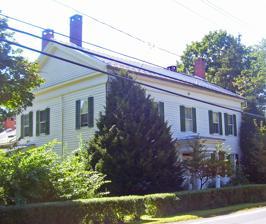
Building: Stephen Hogeboom House
Country: United States of America
Year built: 1784
Historic house in New York, United States United States historic place Stephen Hogeboom House U.S. National Register of Historic Places North elevation and east profile, 2008 Show map of New York Show map of the United States Interactive map showing the location of Hogeboom House Location Claverack , NY Coordinates 42°13′21″N 73°44′31″W / 42.22250°N 73.74194°W / 42.22250; -73.74194 Area 1.1 acres (0.45 ha) Built 1780s Architectural style Georgian MPS The Architectural and Historic Resources of Claverack NRHP reference No. 97000944 Added to NRHP 1997 The Stephen Hogeboom House is located on NY 23B in Claverack , New York , United States . It is a frame Georgian - style house built in the late 18th century. It was renovated in the mid-19th century, with several Greek Revival embellishments, but otherwise remains intact. In 1997 it was listed on the National Register of Historic Places . Property The house is on a 1.1-acre (0.45 ha) lot at the southeast corner of Route 23B and Stone Mill Road. It slopes down slightly at the south end toward Claverack Creek . Across the highway is the First Columbia County Courthouse . There are two outbuildings on the property, a garage and a wellhouse. A row of large, mature trees is planted on the east side of the lot. The neighborhood is residential, with houses from different eras. Interior Two stories high, the house is five bays wide and two rooms deep. It is sided in narrow weatherboard . A deep, plain cornice delineates the overhanging eaves of the steeply pitched gabled roof pierced by pairs of brick chimneys at either end near the roof crest. On the north (front) facade , the centrally located main entrance is sheltered by a Greek Revival portico , with two tapered columns supporting a deeply corniced roof. The paneled door has glass sidelights and transom with a flat arched top, echoed on the window above it. There are two porches on the south (rear) facade, a small shed-roofed modern one and larger, ornate one with scalloped cornice and Regency -style latticework . Four unevenly placed eyebrow windows are on the second story. Exterior Inside, the main entrance opens onto a wide central hallway with pedimented arches on the doors and windows. All the fireplaces have Doric mantels . On the first floor, double doors (hinged on the east and sliding on the west) separate the front and rear rooms. A tall narrow cupboard is built into the entry recess of the northeast parlor . A plain staircase leads up to the second floor. There, closets separate the front and rear rooms. Paneled doors from the house's original construction open onto the bedrooms. The southeast bedroom's chimney was built to serve a stove; all the other rooms have fireplaces. Enclosed stairs lead to the attic. It is one large space, running the width of the house with exposed post-and-beam framing under the high roof. Corbels support the chimneys, also exposed, in the gable ends. Two layers of old wallpaper on the rear wall suggest that the space was once servants' quarters. The cellar is also one large space. Its ceiling framing suggests that double fireplaces now on the side walls were originally located in the center of the house. The floor has supported this observation. Staircases lead from the cellar and second story to the rear kitchen wing. It has its original cooking hearth, complete with crane, and a brick oven that protrudes slightly from the rear wall. A small pantry made from old panel doors and other reused woodwork is in the passageway to the main block. A steep, turning staircase leads up to the garret . Outbuildings The larger of the two outbuildings, the garage, is a frame building roofed in asphalt on the south side of the house. It is one and a half car widths wide, and accessed from Stone Mill Road. Since it is of more modern construction, it is not considered a contributing resource to the property's historic character. Closer to the house, near the kitchen door, the wellhouse is considered contributing as it appears it was built during the mid-19th-century renovations. It is frame, with a gabled roof and uses beaded posts and wainscoting . History Local tradition has it that Jeremiah Hogeboom built the house in 1784 for his son Stephen, then 40 years old. Historical records, such as property tax rolls, show otherwise. Hogeboom had been married for 20 years at that time, to Hilletje Muller, daughter of Cornelius (whose nearby house is still extant and also on the National Register). Tax rolls in 1779 show him living on a small house near the corner of that property, a house shown on maps as late as 1799. It is thus much more likely that the current house was built after the courthouse across the street, which dates to 1786. At that time the intersection was the center of not only the hamlet of Claverack but Columbia County as well. Stone Mill and Old roads were the original route of the Albany Post Road , the main north–south route through the county, and combined with the road now followed by routes 23 and 23B made, the main east–west road, it was the crossroads of the county and thus the ideal location for the courthouse until Hudson was designated the new county seat in 1805. The Hogeboom House was equal in scale and form to the courthouse, making it as much of a landmark as that building. Stephen Hogeboom was active in local politics. He served as Claverack's town supervisor in the late 1780s, and ex officio on the county's Board of Supervisors, then in the state legislature as both an assemblyman and state senator . His son Kilian was also county clerk. Upon his death in 1814, his will provided that Kilian receive a separate house and property. His daughters and their descendants lived in the house for another 40 years. In 1854, the property was sold to a Peter Best of Stuyvesant for $4,000 ($136,000 in contemporary dollars ). It is likely that it was Best who made the renovations in the then-popular Greek Revival mode. The house's roof is pitched more steeply than usual for that style (as the narrow weatherboard siding is unusual for Claverack), but otherwise it lent itself well to the renovations. The fireplaces were moved from the center of the basement to the walls, the upstairs closets installed and the rear porch and wellhouse added. The kitchen wing remained unaltered. A front portico that echoes one installed in a contemporary renovation to the courthouse was also added. Best's family lived in the house for the remainder of the 19th century. Throughout the 20th and 21st, it has remained a private residence in the hands of several owners. The garage has been added, as well as the smaller, shed-roofed rear porch. There have been no other significant changes to the building. See also National Register of Historic Places listings in Columbia County, New York References